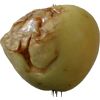
Label: Apple hit 1